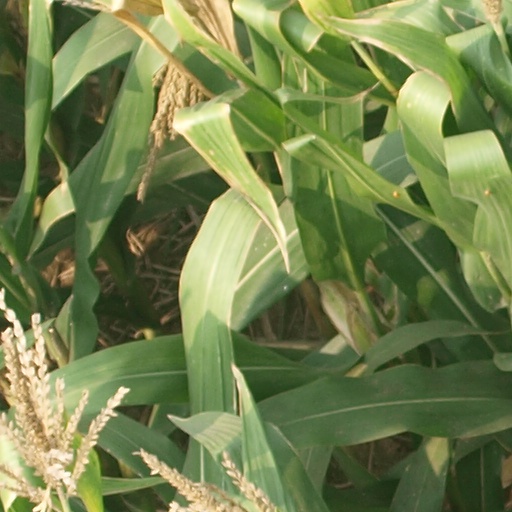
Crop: maize; corn